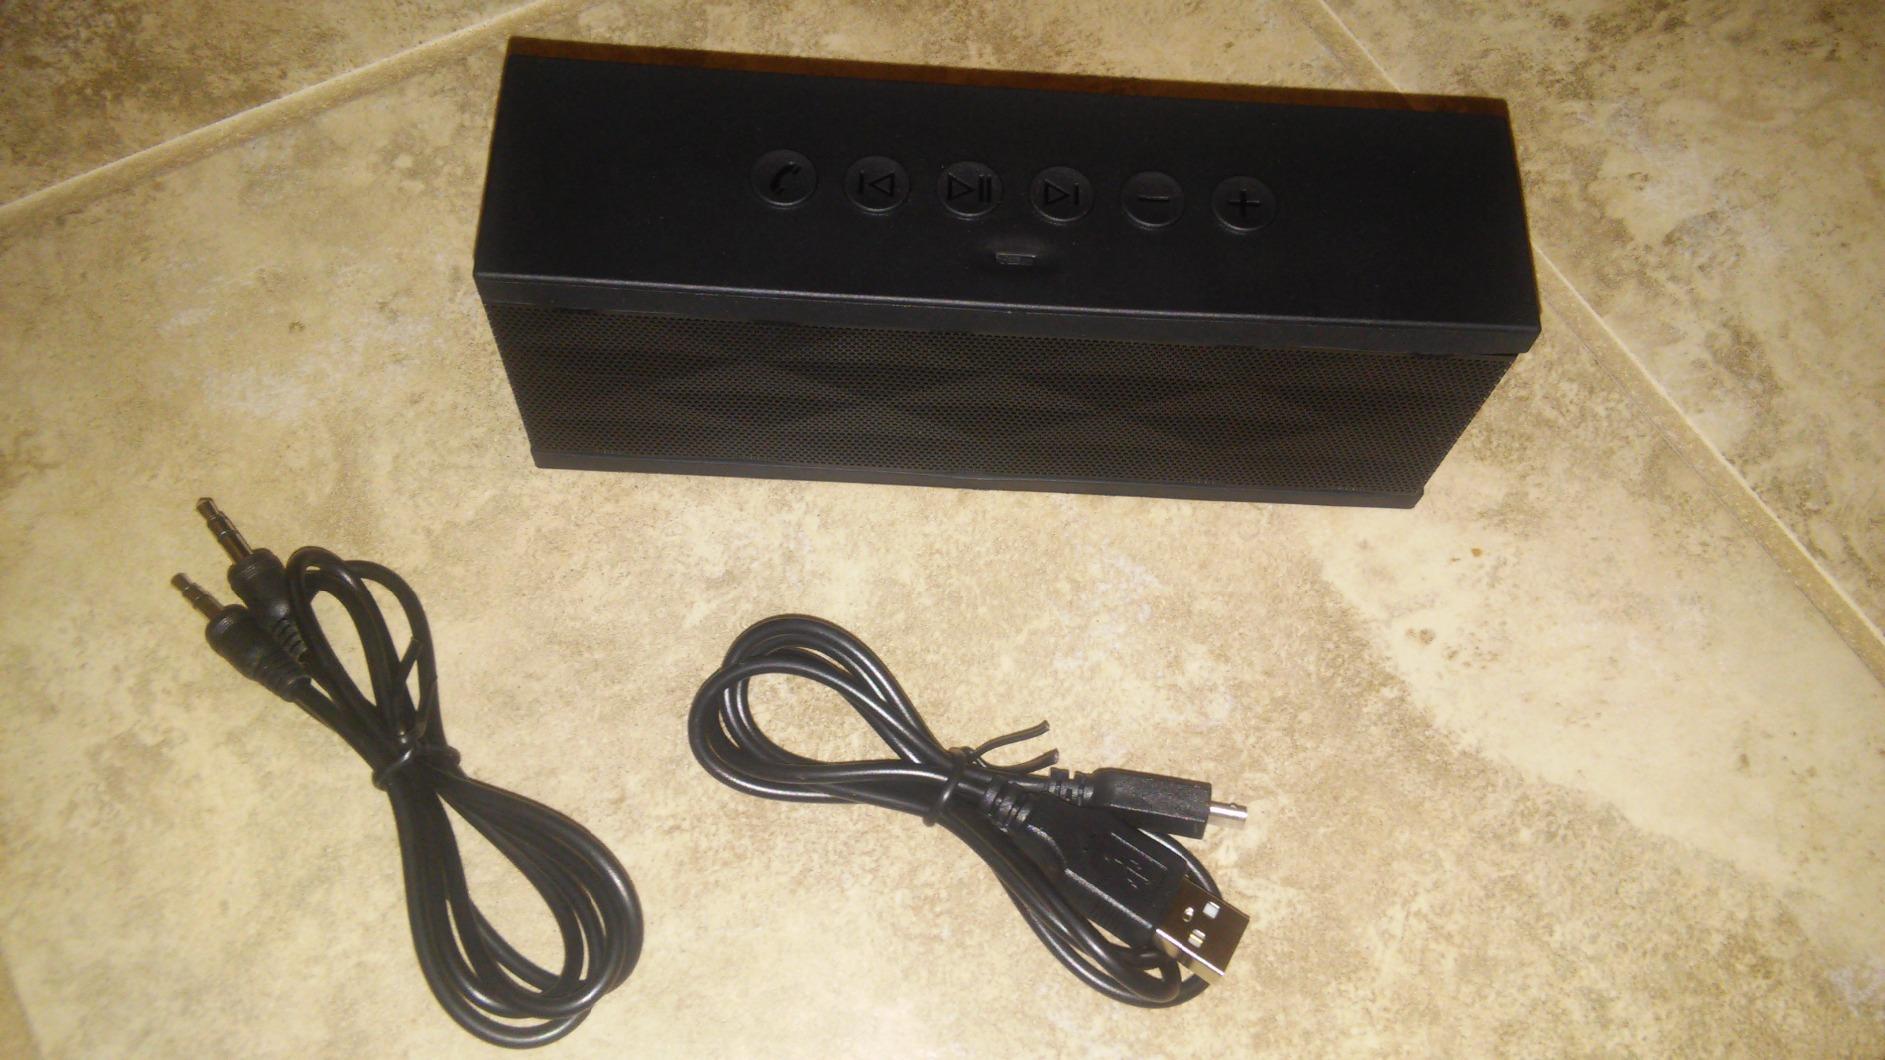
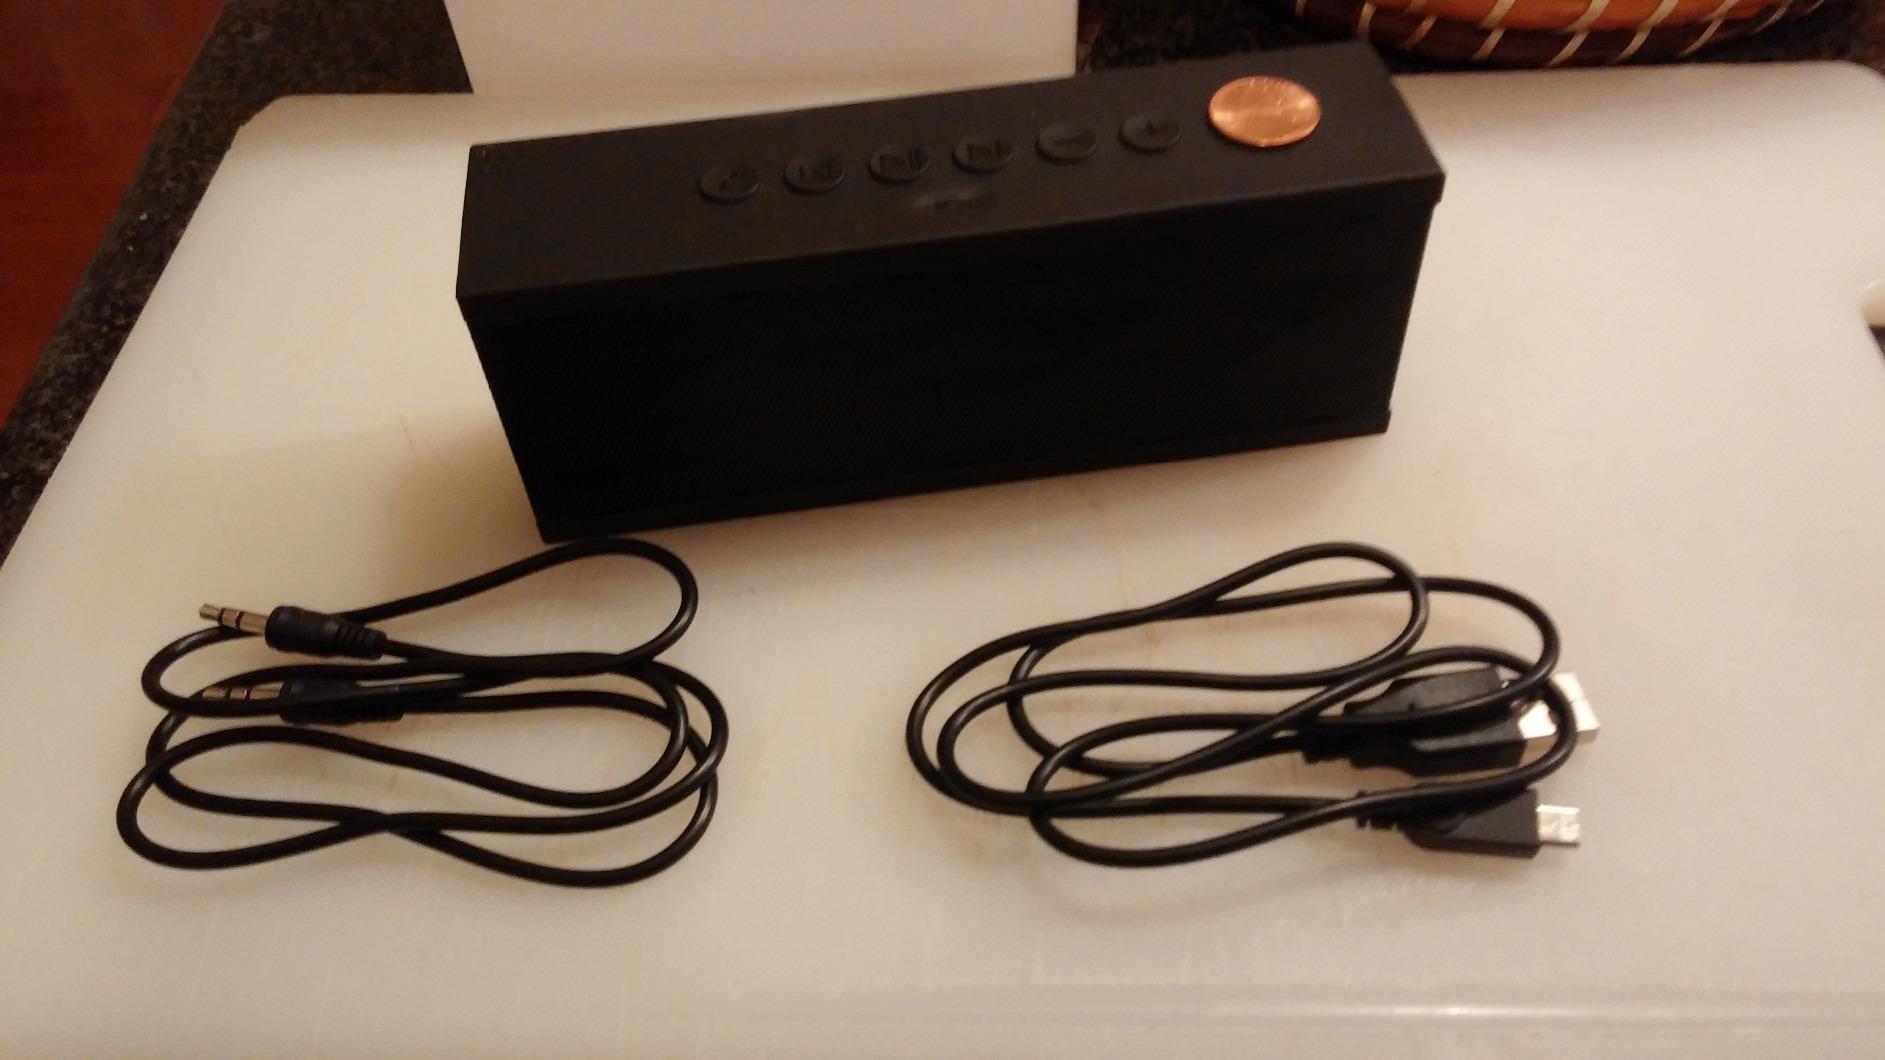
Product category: speaker
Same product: yes